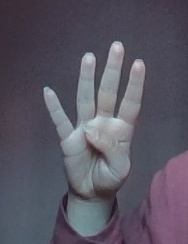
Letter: kaaf